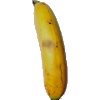
Label: Banana Lady Finger 1